Josh Weston

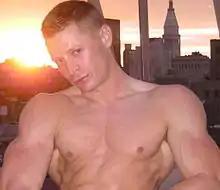

Chad Jason Hull (January 20, 1973 – December 16, 2012), better known as Josh Weston, was an American pornographic actor who appeared in gay pornographic films and magazines.